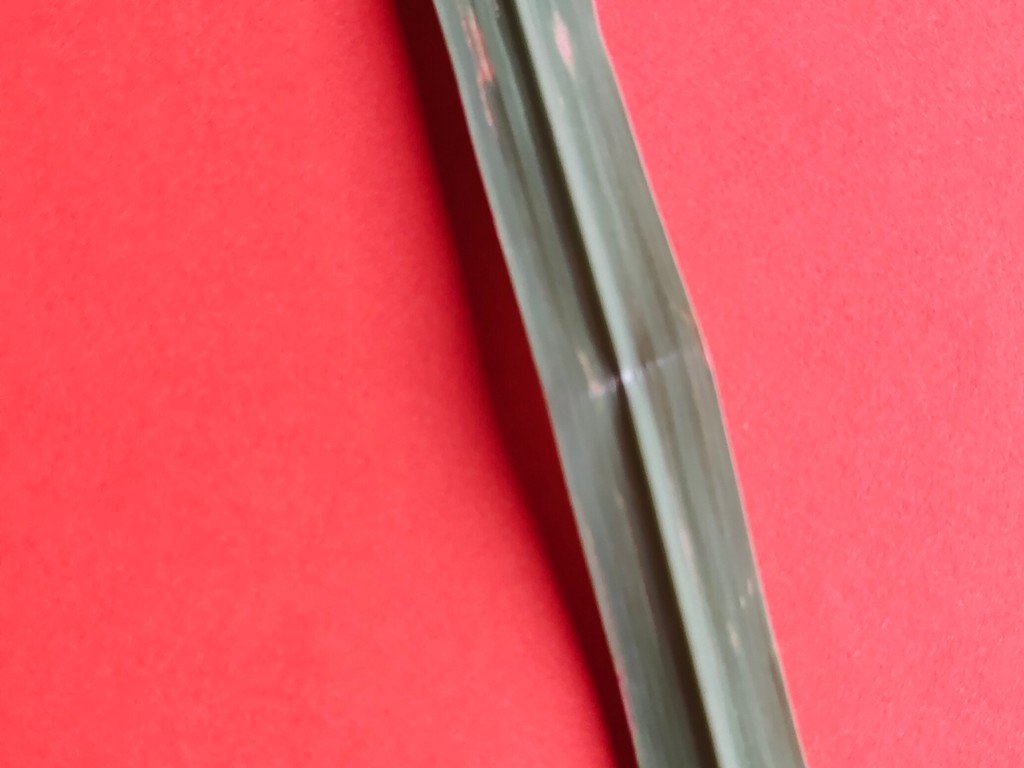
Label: Unhealthy